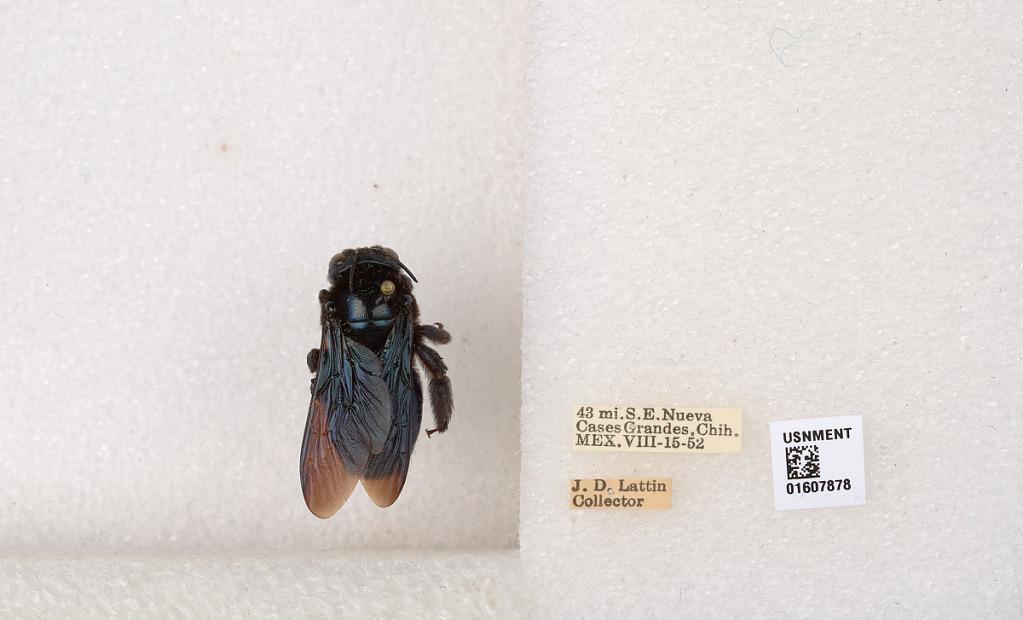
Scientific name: Xylocopa (Xylocopoides) californica californica Cresson
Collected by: J. Lattin
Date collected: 1952-8-15
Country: Mexico
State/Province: Chihuaha
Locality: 43 mi. S.E. Nueva Cases Grandes
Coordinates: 30.036, -107.371